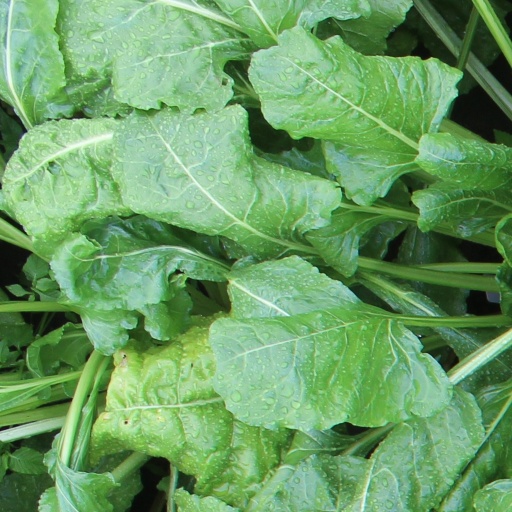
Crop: sugar beet